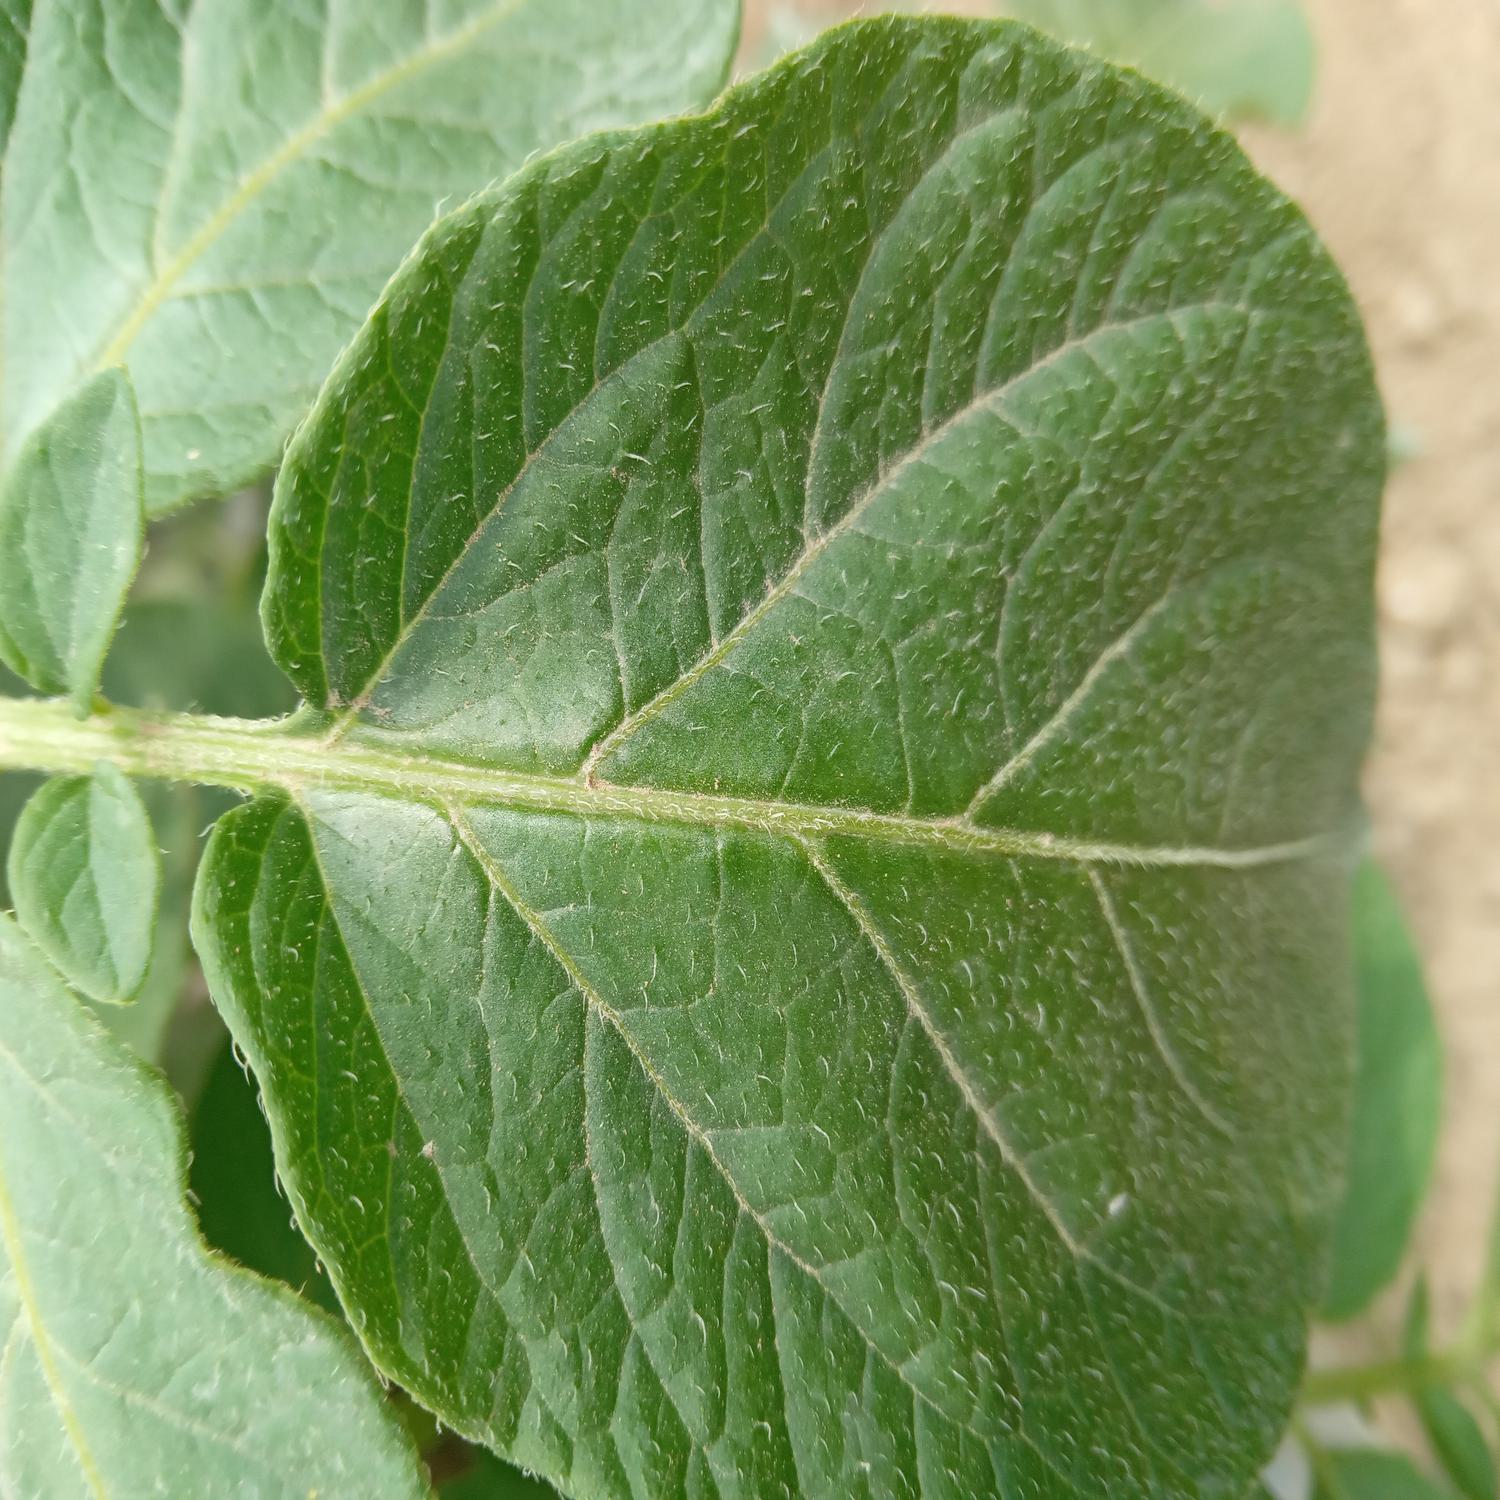
Label: Healthy